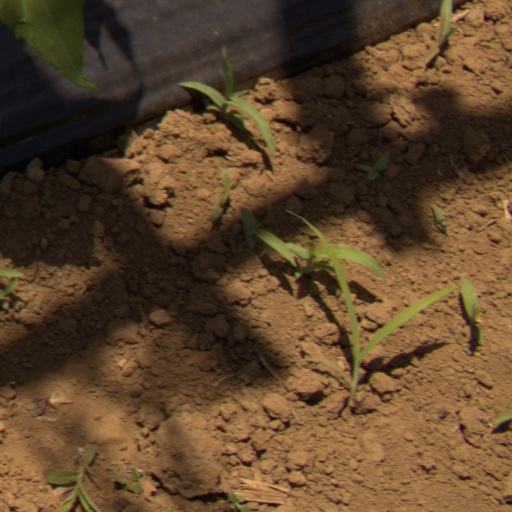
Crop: Jerusalem artichoke